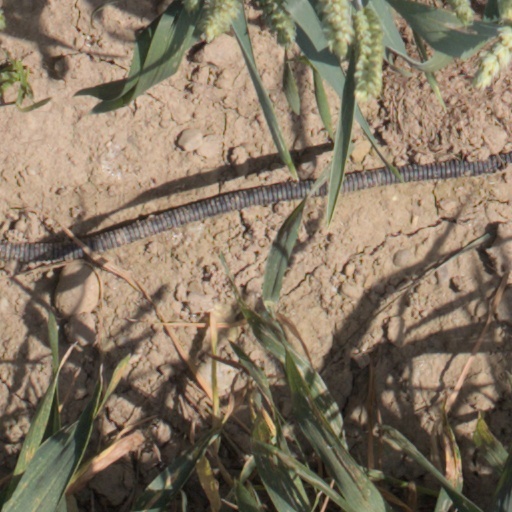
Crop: wheat